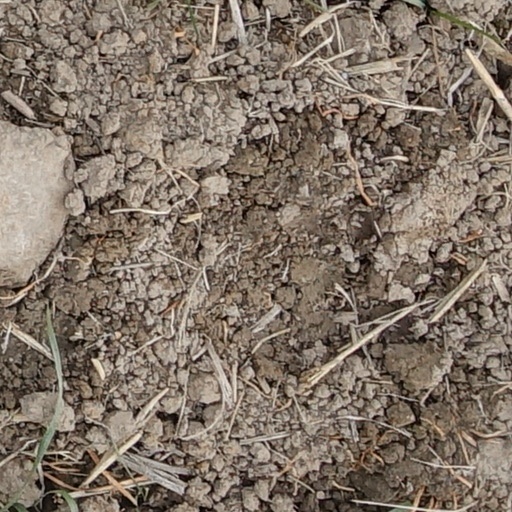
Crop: wheat